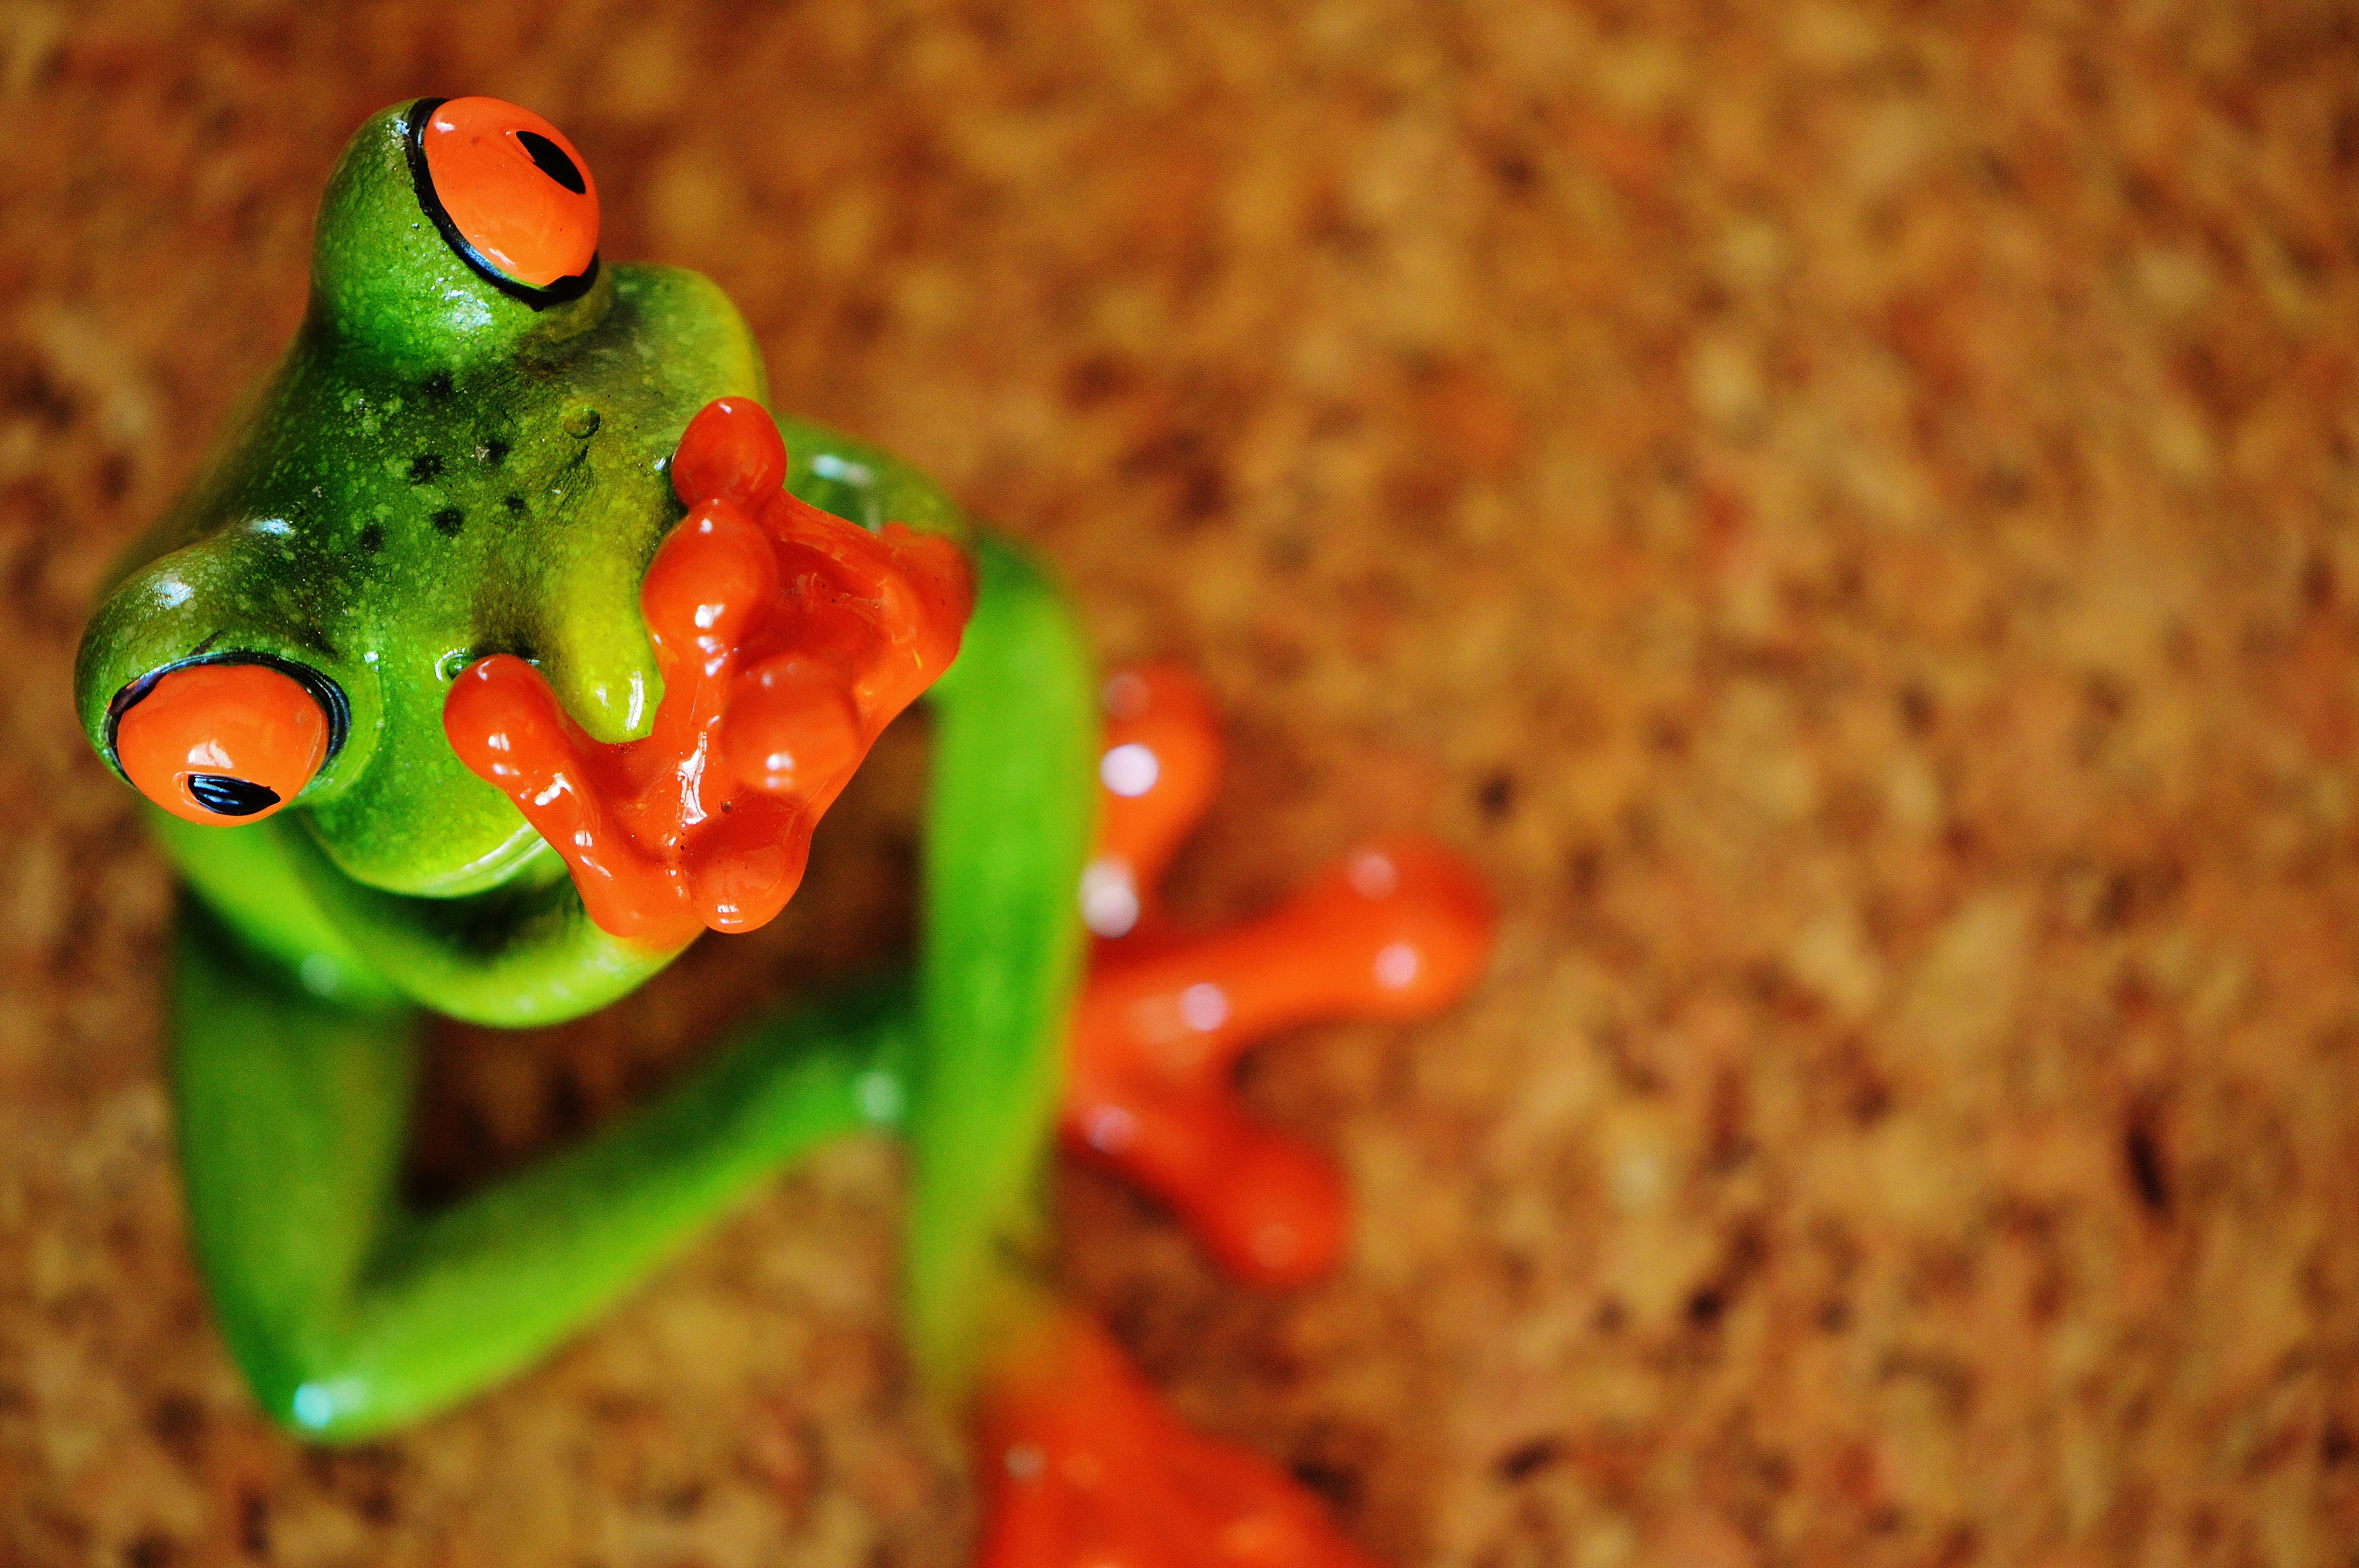
sweet, animal, cute, dish, food, green, ceramic, frog, amphibian, fig, fun, vertebrate, funny, frogs